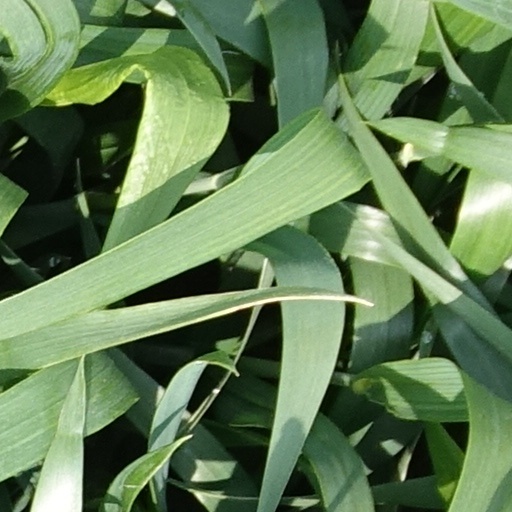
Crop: wheat